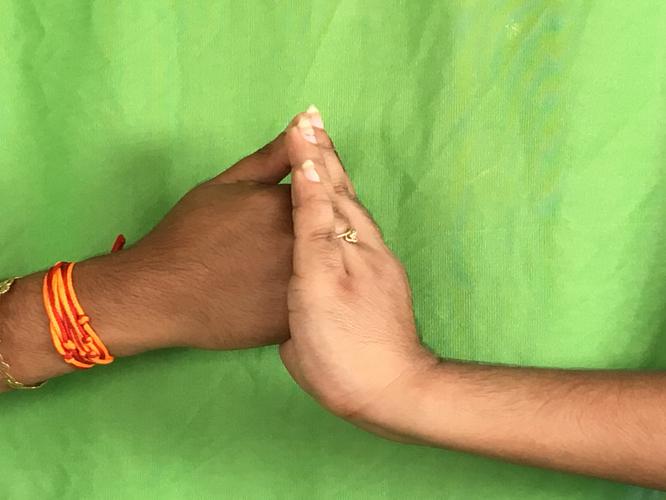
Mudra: Shanka
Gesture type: double_hand